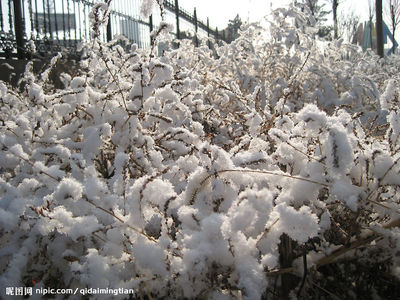
Weather: snow or frosty